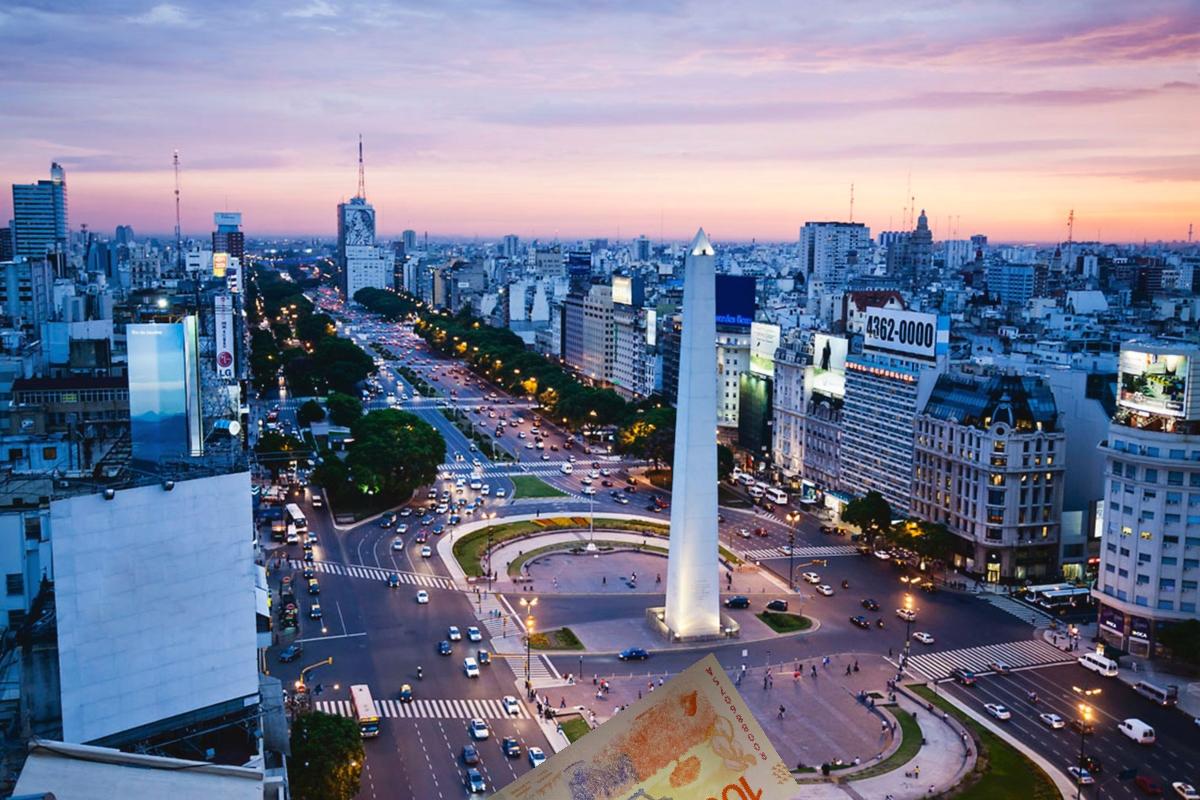
Denominación: 1000